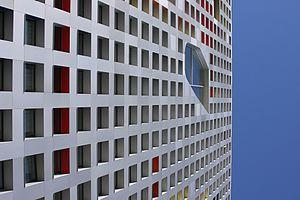
Steven Holl est un architecte américain. Il est connu notamment pour le musée d'Art contemporain de Kiasma à Helsinki et le controversé bâtiment Simmons Hall au MIT à Cambridge dans l'État du Massachusetts. En juin 2007 s'est ouverte au public l'extension très attendue du musée d'Art Nelson-Atkins à Kansas City dans le Missouri.